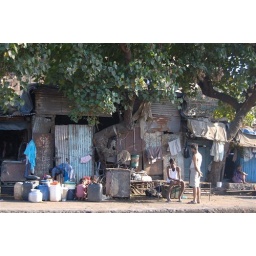
peoples houses near the main road in Mumbay